Kazakh art

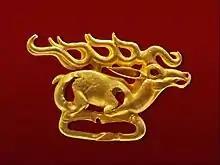
Deer - Kazakh garment applique, 8-7th century BC. Scythian art

The art of Kazakhstan covers all forms of art created throughout history by the peoples living on the territory of modern-day Kazakhstan. Throughout most periods, much of the population of Kazakhstan was nomadic, or at least moved regularly across the vast country. The great majority of the art of Kazakhstan is applied art: the decoration of practical objects, including household utensils and patterned harnesses, through art forms such as carpet-weaving, pottery, and leatherwork. The art of Kazakhstan also includes architecture, fine arts, and sculpture.